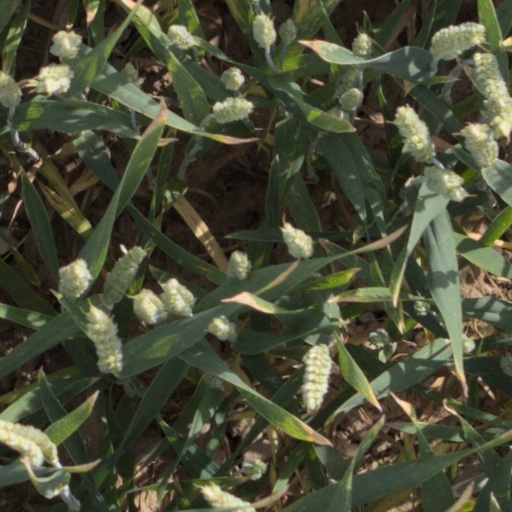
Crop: wheat